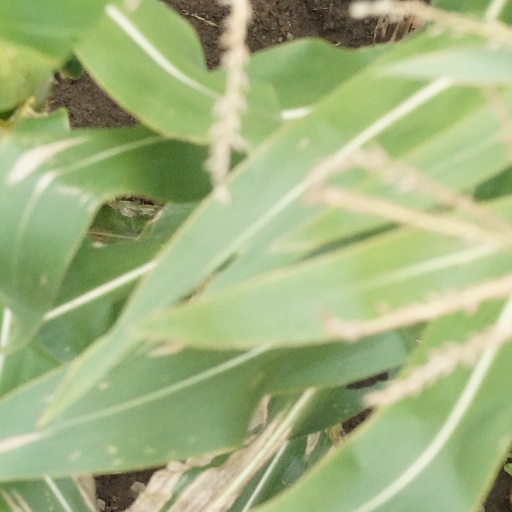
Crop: maize; corn